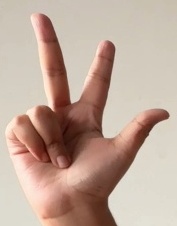
ASL sign: 3